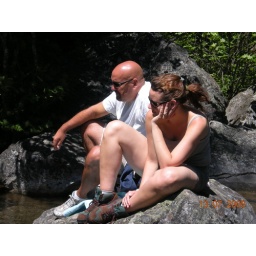
Sitting on a rock in the crystal clear glacier water of Lindeman Lake!